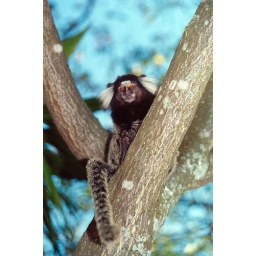
That little fella was sitting up in a tree on the Sugar Loaf in Rio de Janeiro